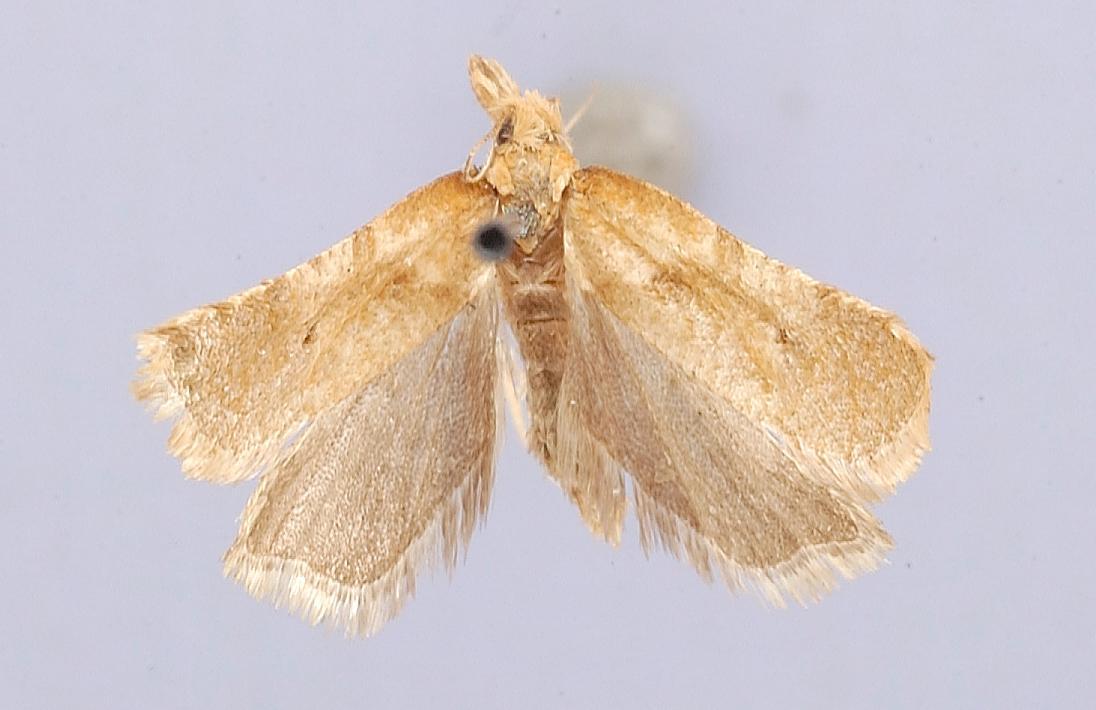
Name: Hysterosia waracana
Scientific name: Hysterosia waracana Kearfott, 1907
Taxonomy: Animalia, Arthropoda, Insecta, Lepidoptera, Tortricidae
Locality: Regina, Alberta, Canada
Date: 15 Jul 1904